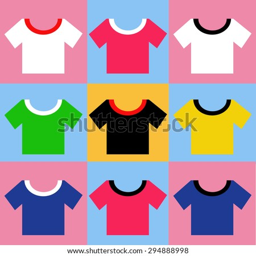
illustration of some t - shirts , vector .